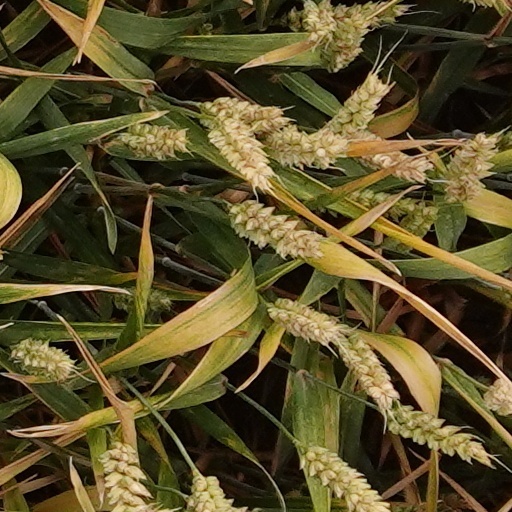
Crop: wheat